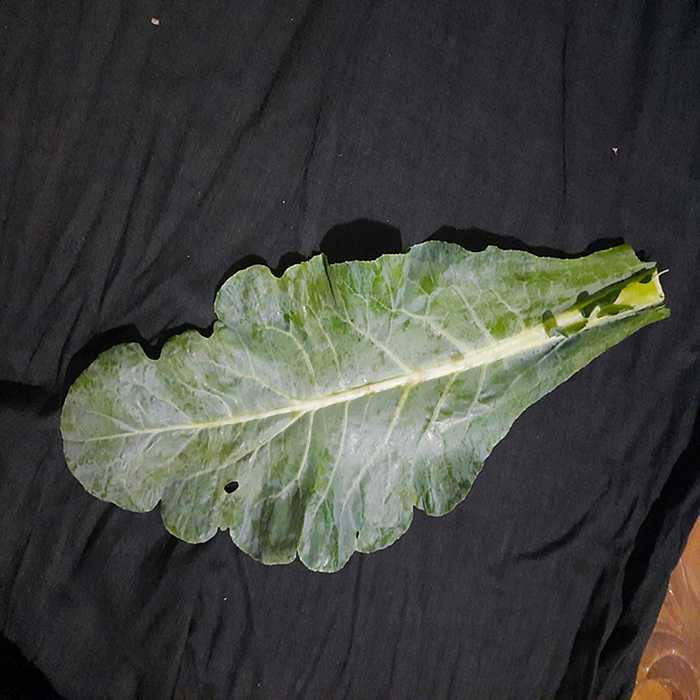
Plant: Cauliflower
Label: Fresh leaf